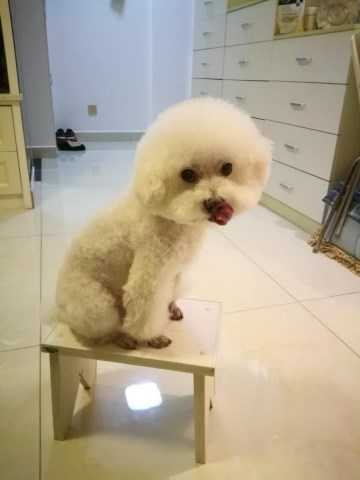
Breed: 2925-n000114-toy_poodle